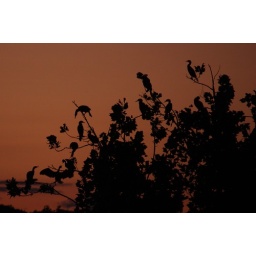
birds in tree